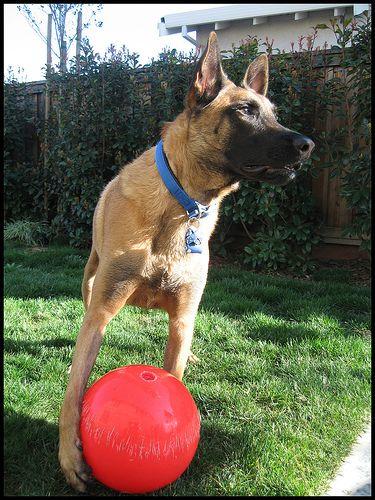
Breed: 233-n000071-malinois